Franses Tapestry Archive

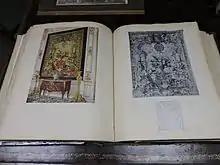
Pages from the former Hamot, Paris Album showing "L'Été" an extremely rare Savonnerie Pictorial Tapestry.

The Archive has undertaken a number of research projects. A joint survey with the National Trust of the Tapestries in their 200 historic houses was carried out. Assistance is given to academics and scholars and where copyright is owned, images are made available for publication.